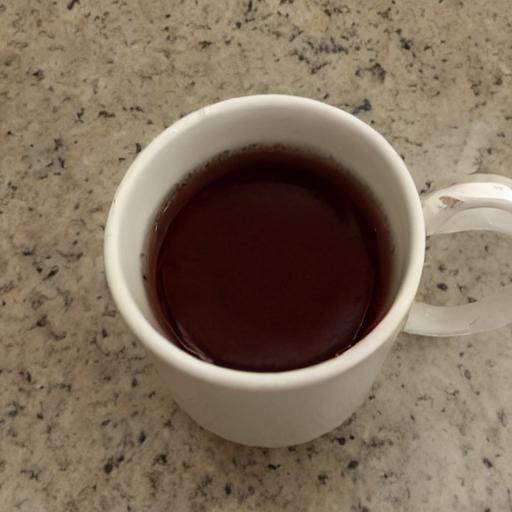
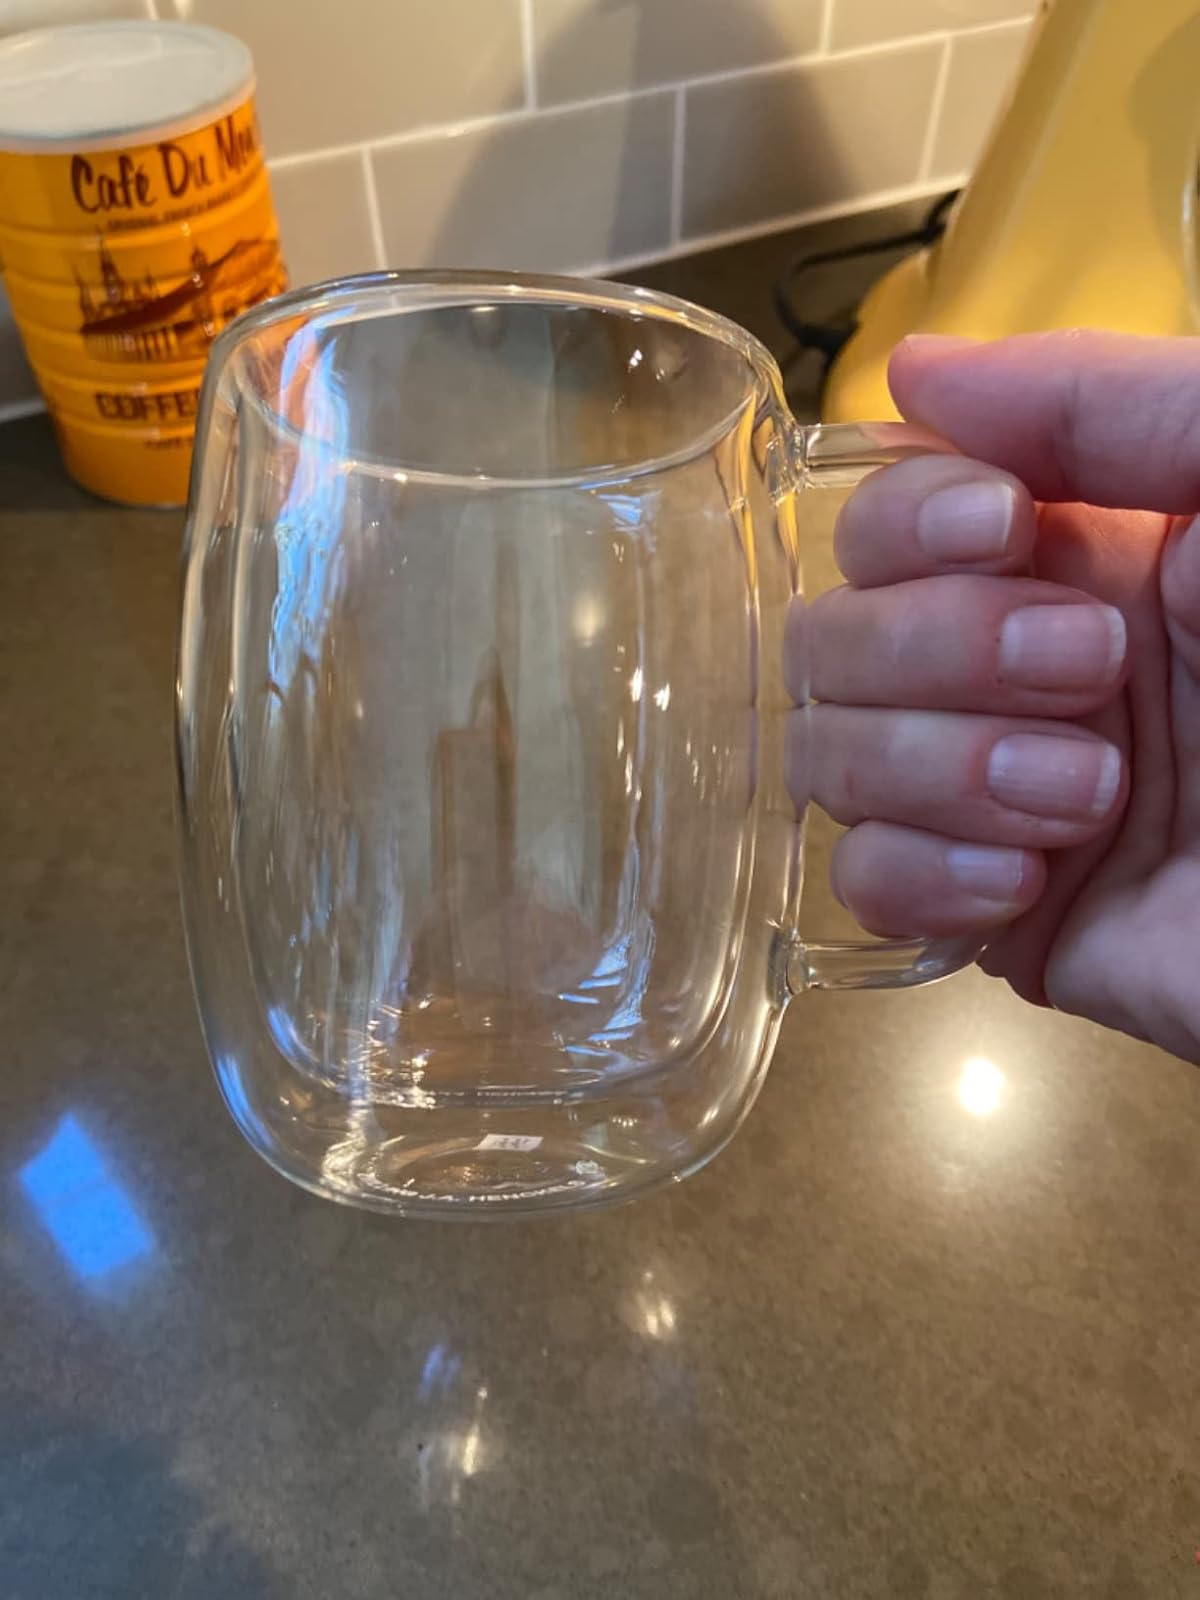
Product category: items_mug
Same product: no